Richard Beauchamp, 13th Earl of Warwick

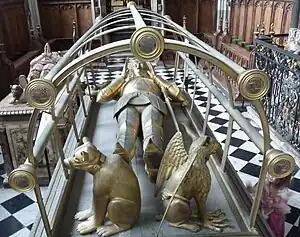
Effigy of Richard de Beauchamp in the Beauchamp Chapel of St Mary's Church, Warwick. The finest piece of English 15th-century bronze sculpture, modelled and cast by William Austen of London, and gilded and engraved by Bartholomew Lambespring, a Dutch goldsmith.

Richard Beauchamp, 13th Earl of Warwick (25 or 28 January 138230 April 1439) was an English medieval nobleman and military commander.